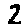
Label: 2